Portugal national roller hockey team

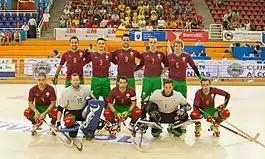
Portugal national team in 2014

The Portugal national roller hockey team is one of the most successful roller hockey teams of the world, along with Spain, Italy and Argentina.